Danny Lockin

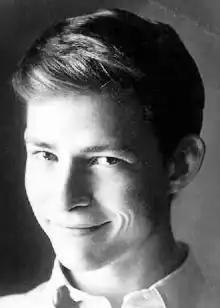

Daniel Joseph Lockin (July 13, 1943 – August 21, 1977) was an American actor and dancer who appeared on stage, television, and film. He was best known for his portrayal of the character Barnaby Tucker in the 1969 film "Hello, Dolly!".